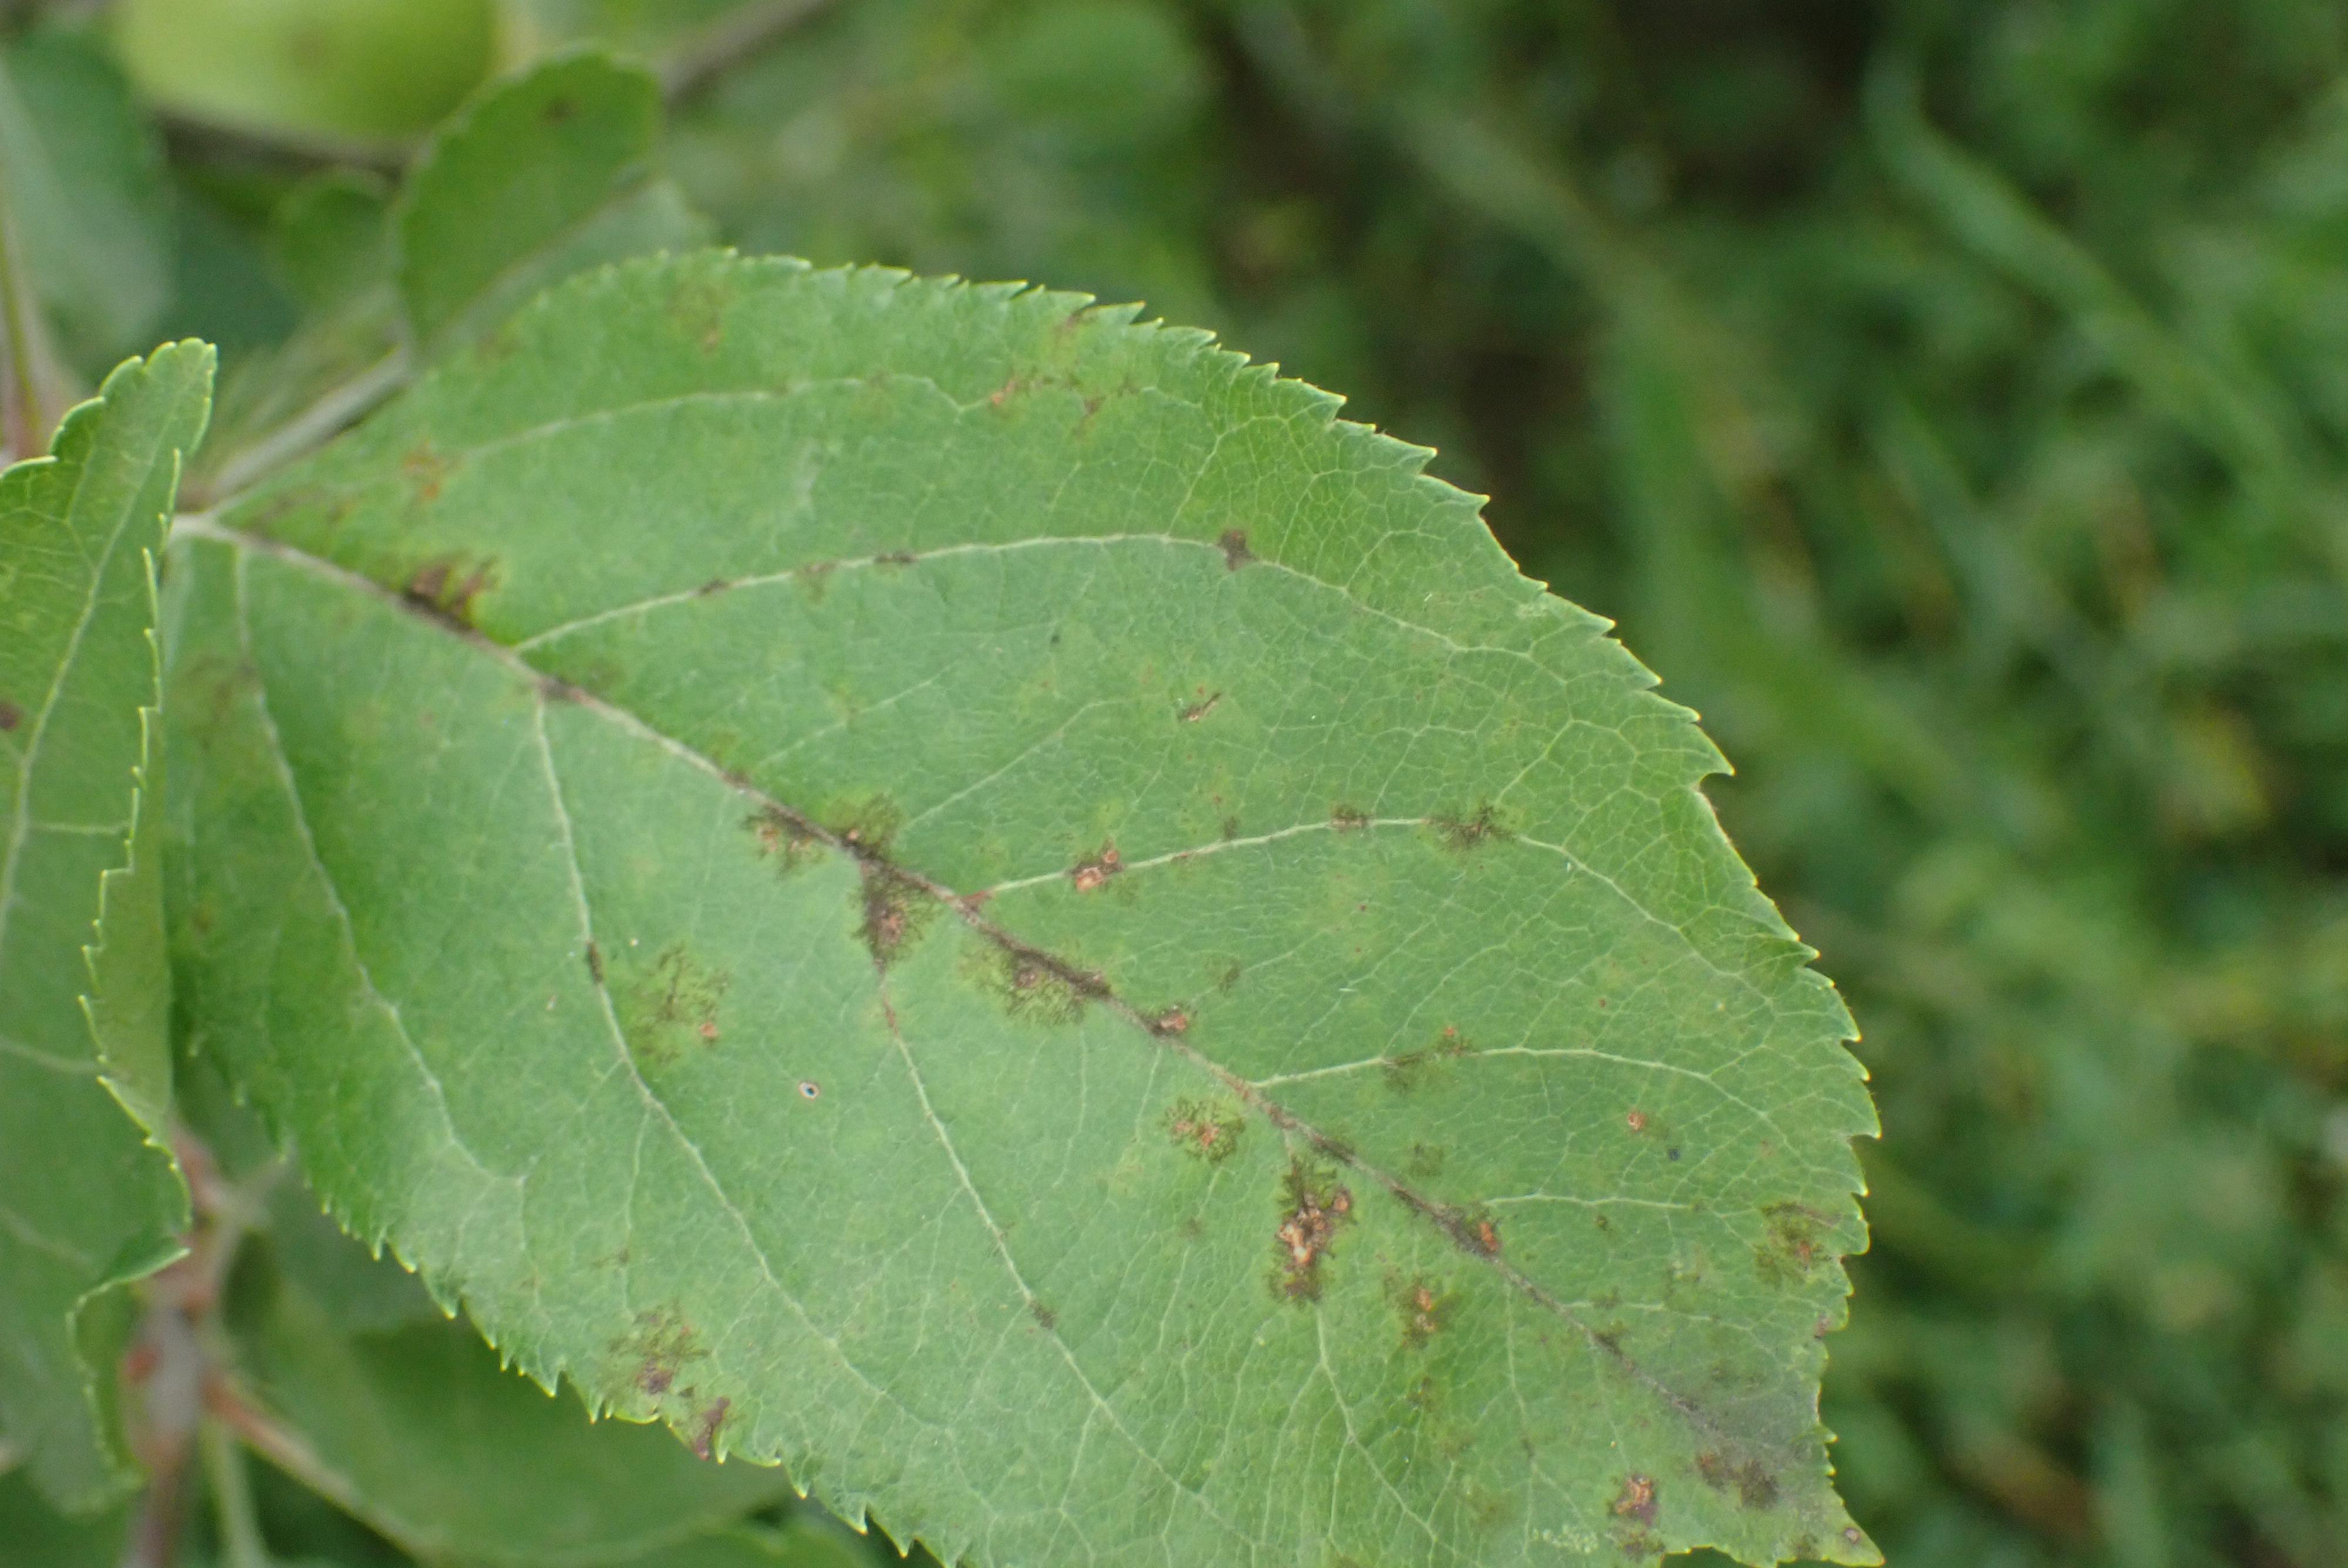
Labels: scab